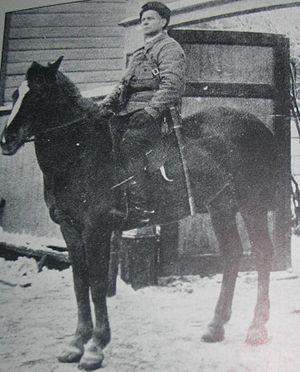
Le cheval en Finlande est employé pour les loisirs, le sport hippique, et des compétitions sportives. La Finlande n'a qu'une race nationale de chevaux, le Finlandais, mais élève aussi des trotteurs, des poneys, et des races de chevaux d'origine étrangère telles que l'Arabe et le Pur-sang. ses pratiques équestres sont diversifiées, incluant l'équitation de loisir et les sports équestres.